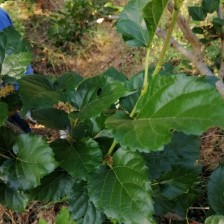
Variety: ChiangMai60